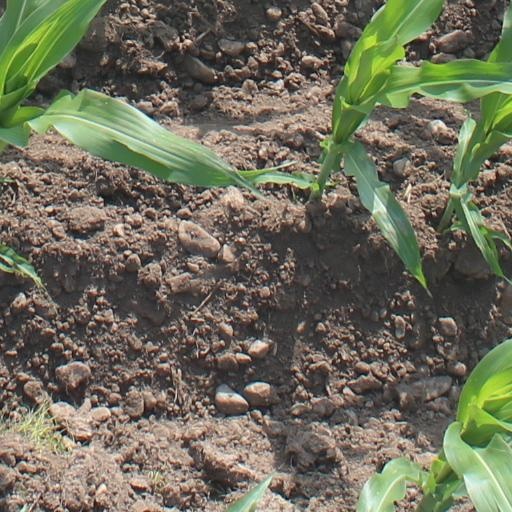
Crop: maize; corn